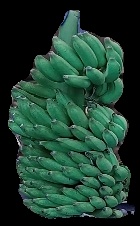
Variety: elakki-bale
Grade: grade1